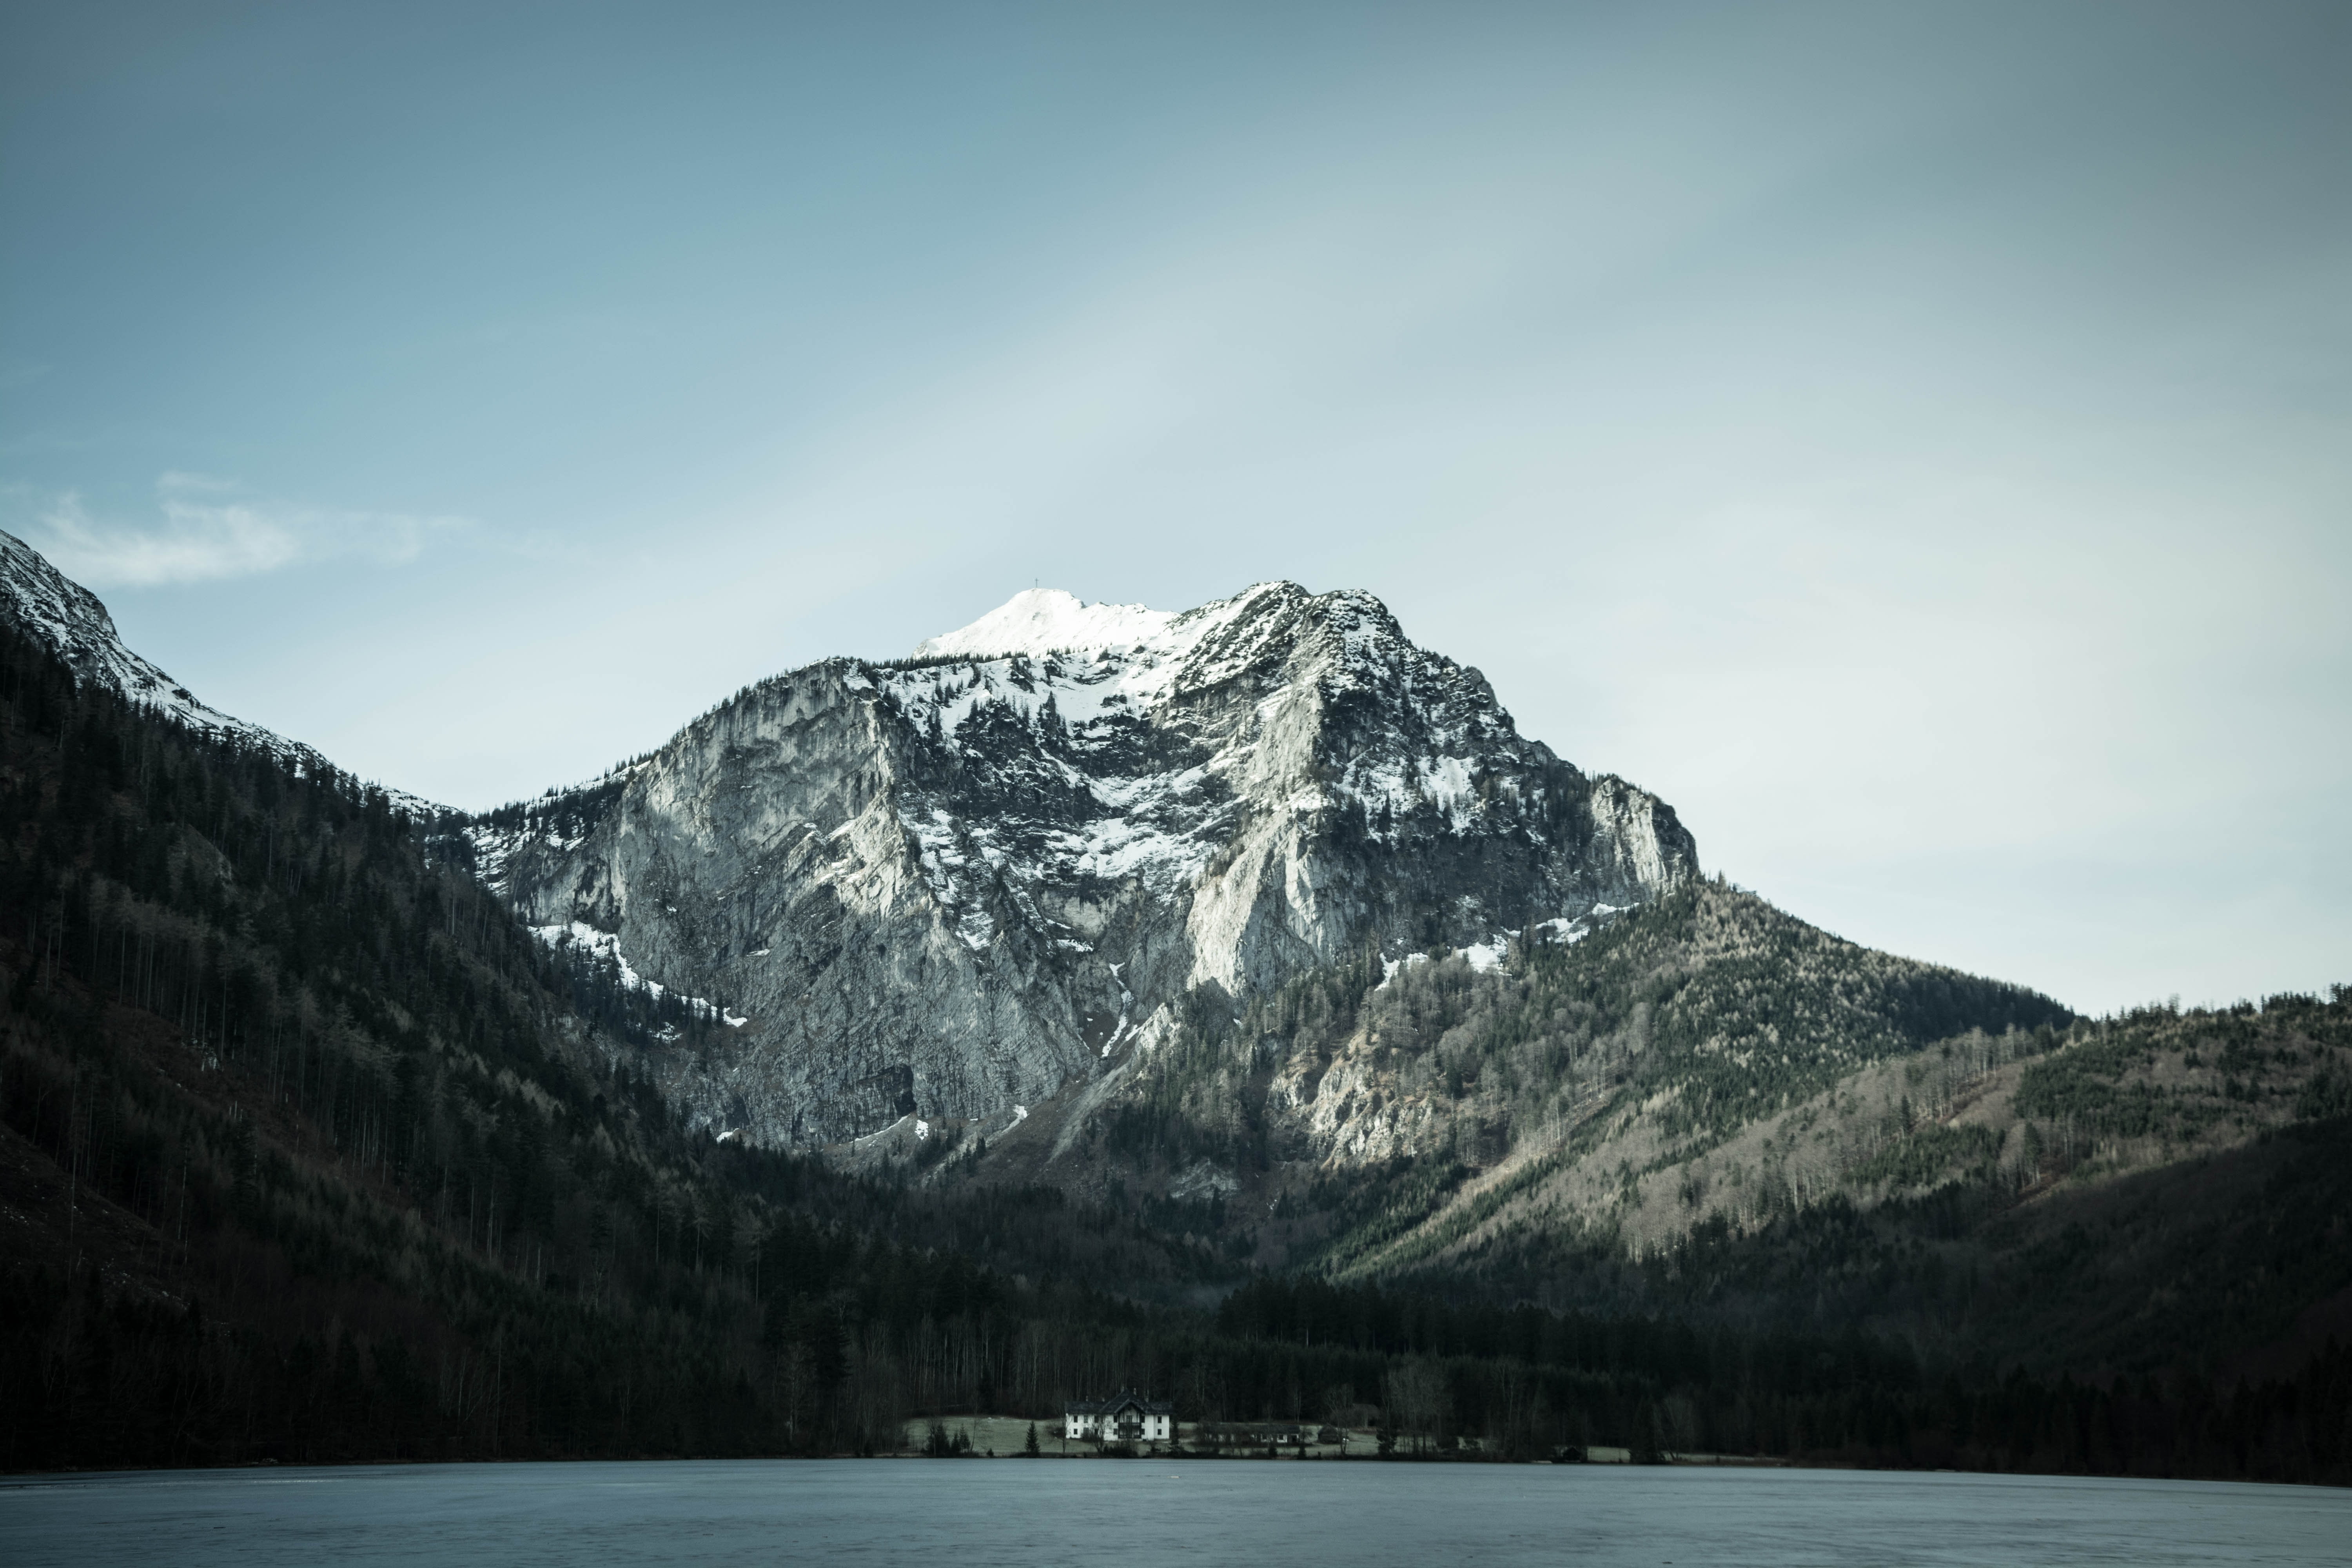
landscape, nature, mountain, snow, winter, cloud, sky, lake, mountain range, reflection, glacier, fjord, mountains, alps, fell, loch, landform, geographical feature, mountainous landforms, glacial landform